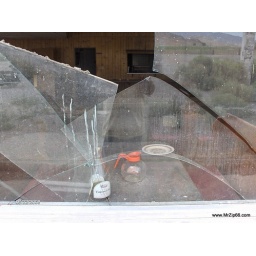
Currant Nevada: Plates still on the table, Evaporated coffee in the pot and a half empty bottle of wine.